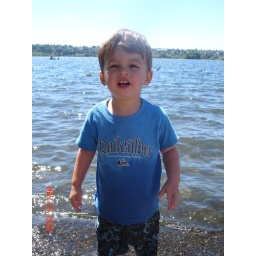
Playing in the water at Green Lake while feeding the ducks